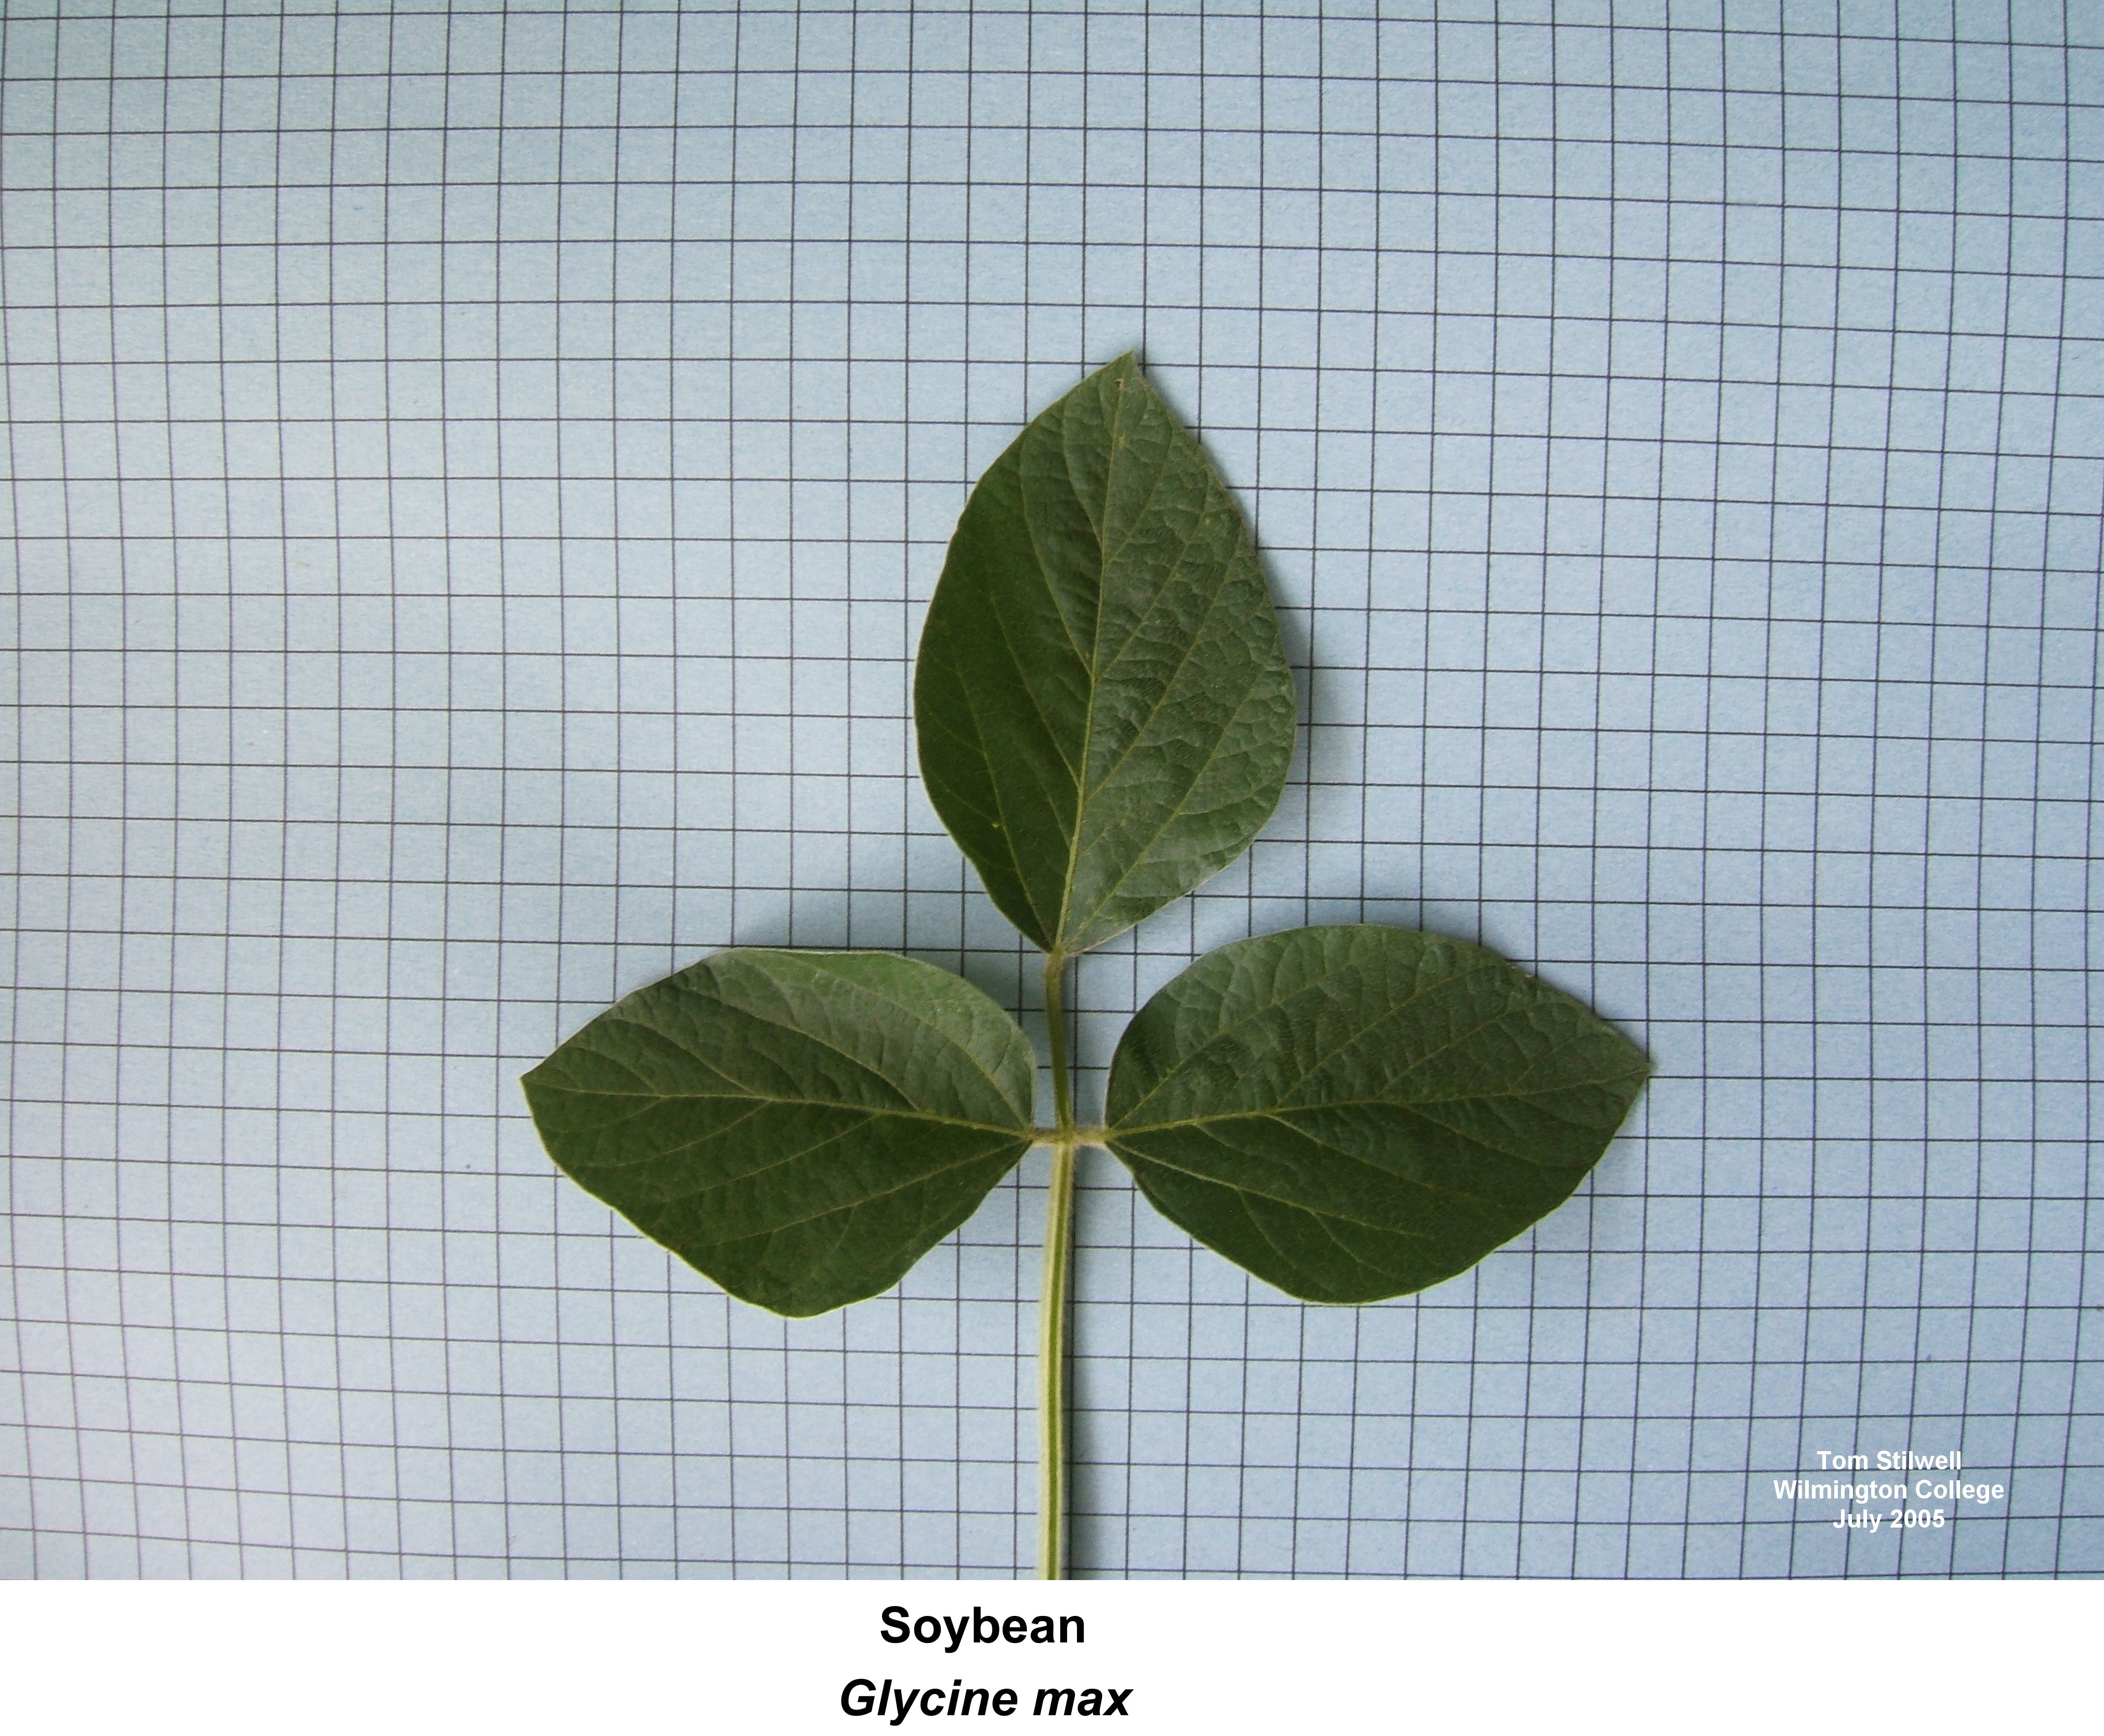
Labels: Soyabean leaf, Soyabean leaf, Soyabean leaf